Describe the emotion expressed in this image:  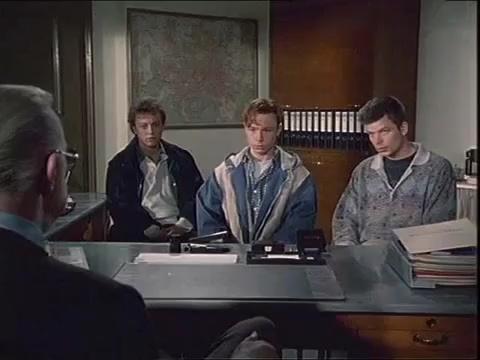
This person displays Suffering, valence and arousal with low intensity.